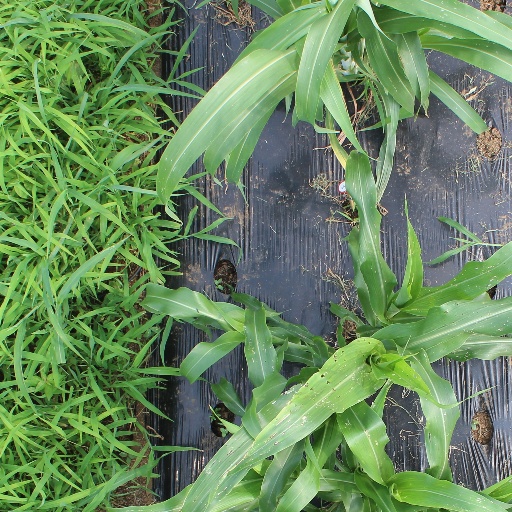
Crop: sorghum